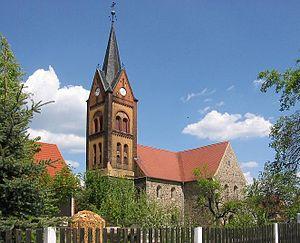
Wiesenburg est une commune d'Allemagne située dans l'arrondissement de Potsdam-Mittelmark, à 11 km à l'ouest de Belzig. La commune comprend 14 villages, dont celui de Wiesenburg, pour une population de 4 295 habitants au 31 décembre 2018.